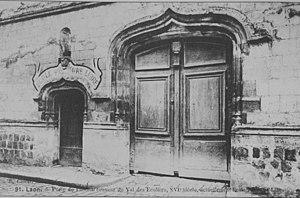
sur une Cartes postales de Laon.
L'ancienne chapelle du Val-des-Écoliers de Laon, dans le département français de l'Aisne, date des XVᵉ – XVIIᵉ siècles.